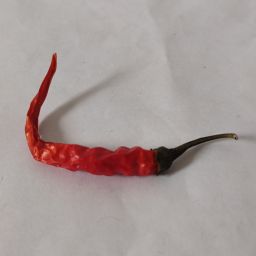
Crop: Chile Pepper
Quality: Dried